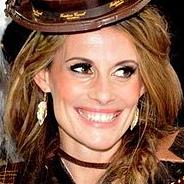
Age: 36